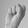
ASL letter: S